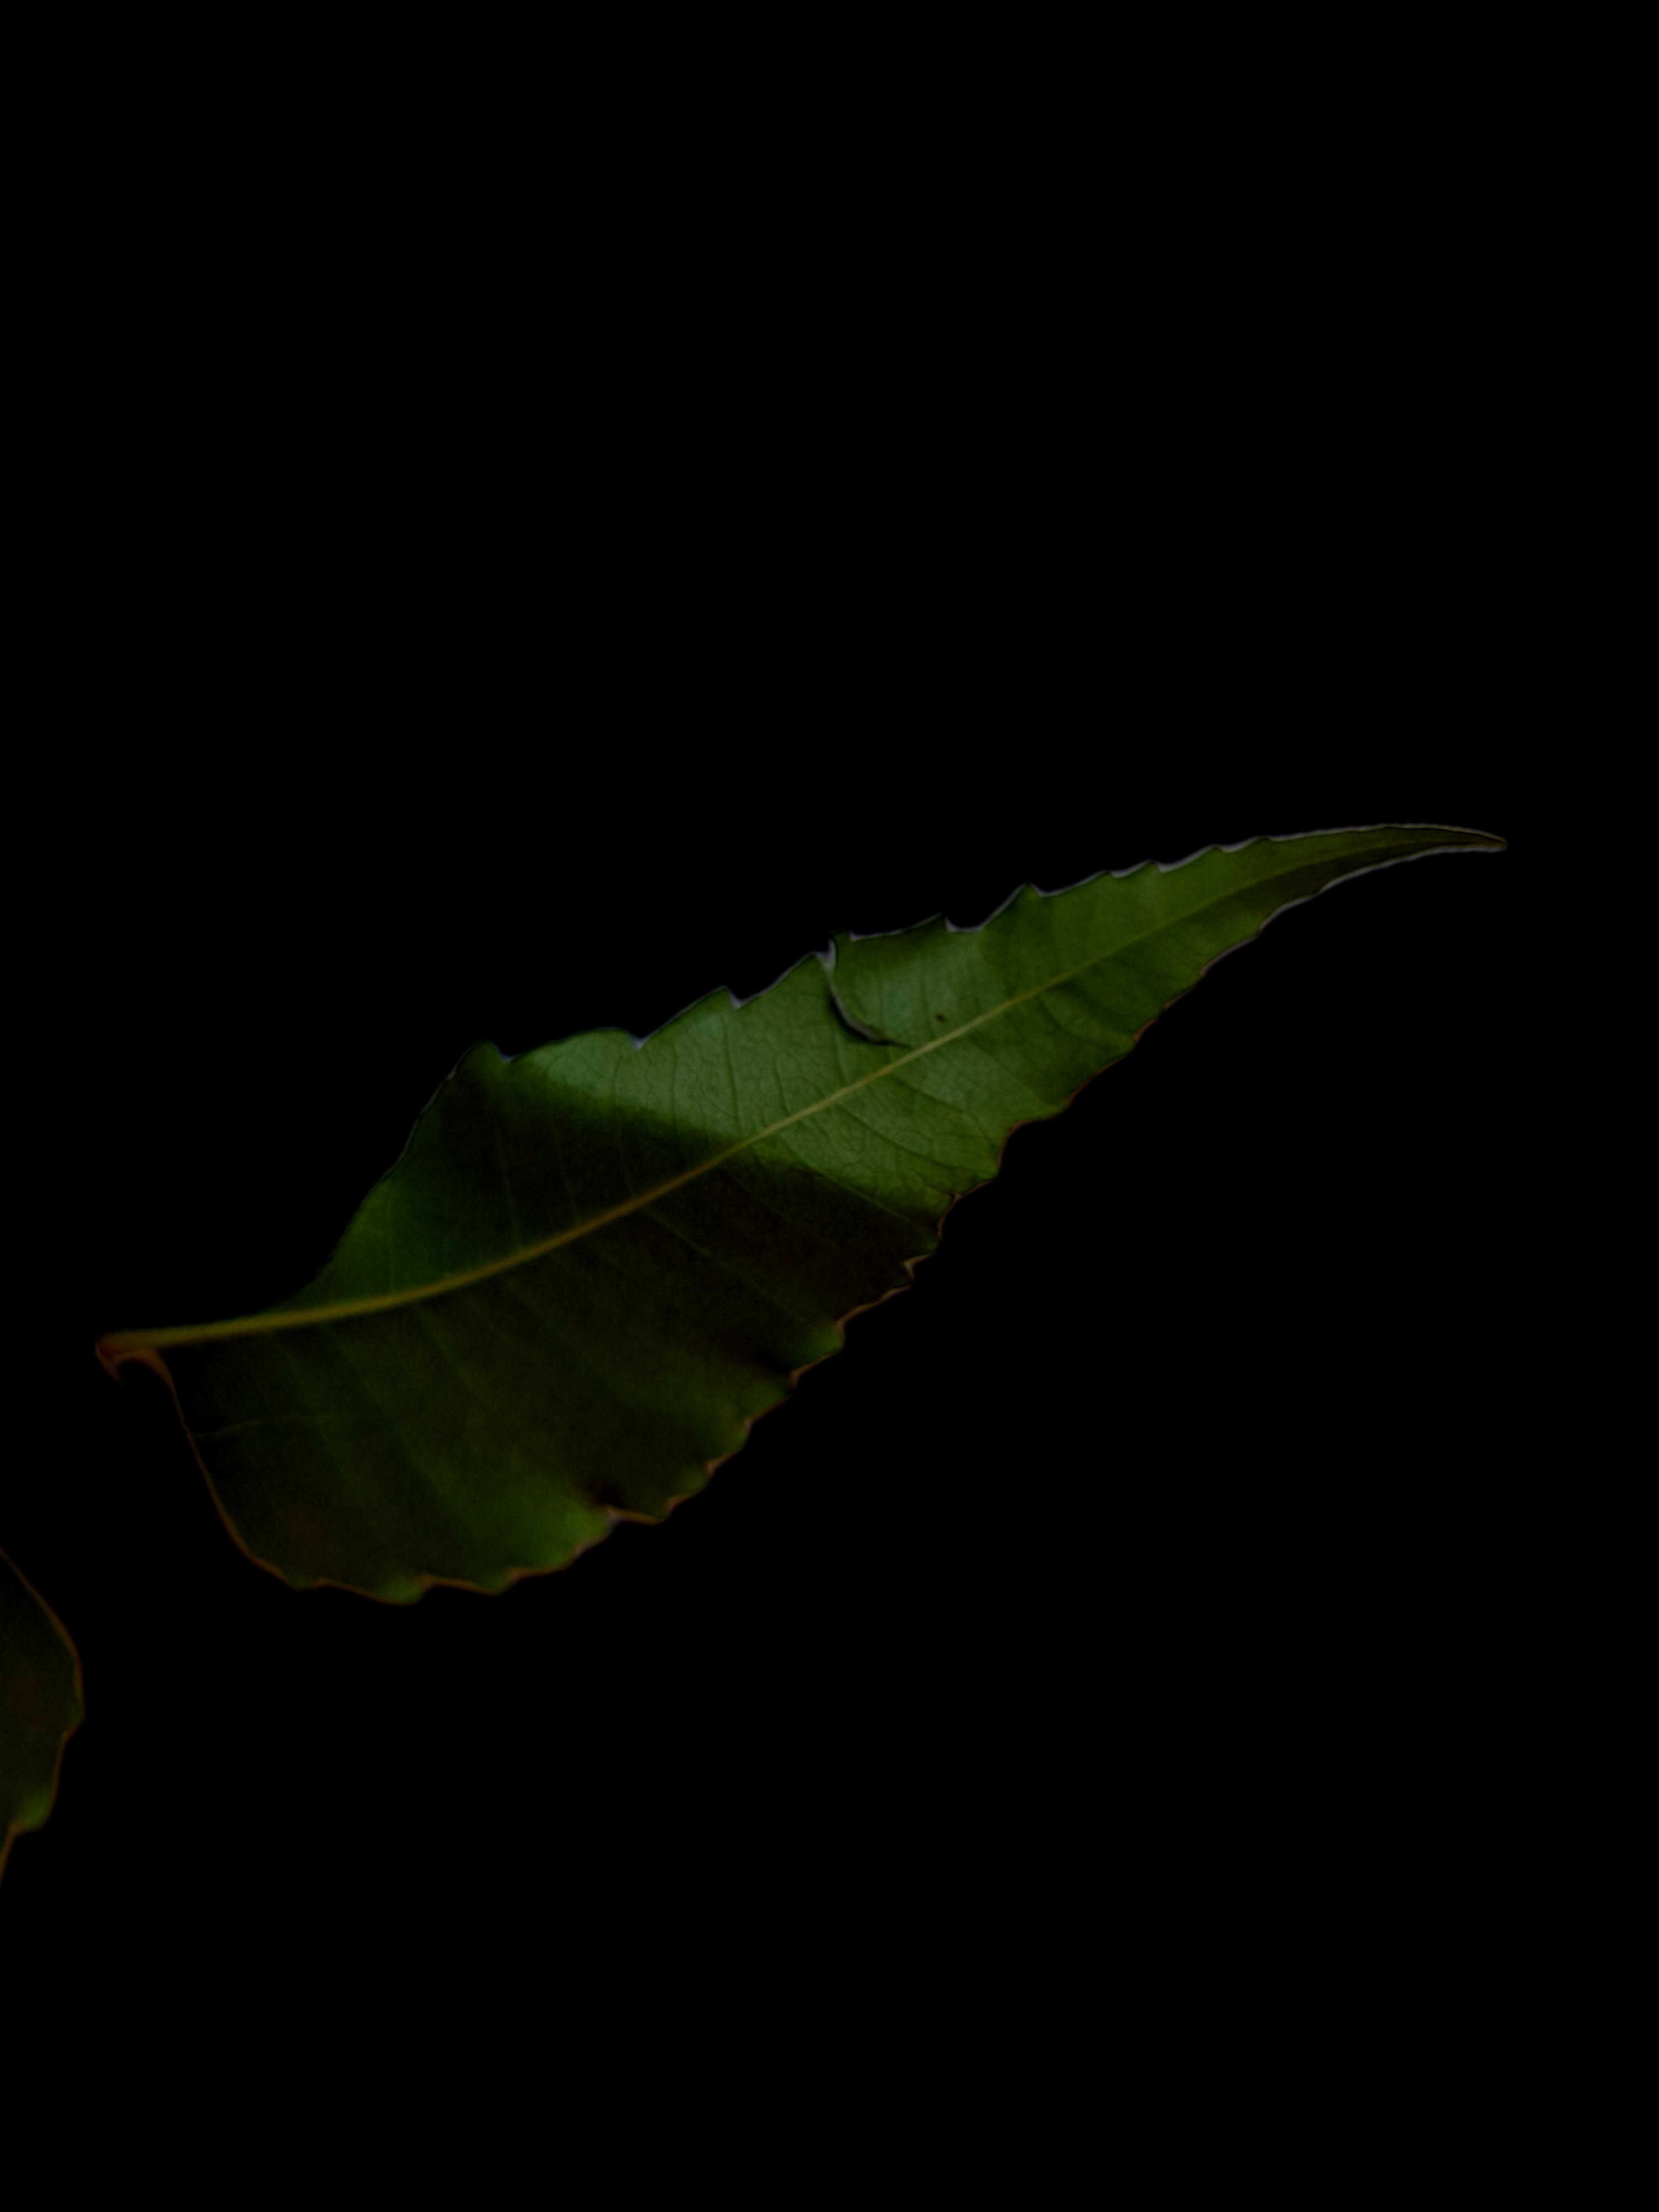
Plant: Neem